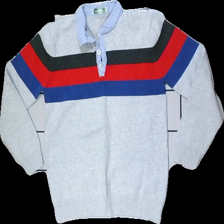
View: front
Type: Sweater
Category: Children
Brand: Not in the list
Brand text on label: xiaofeihu
Colors: Grey, Red, Blue, Multicolor
Material: 100% cotton
Pattern: Striped
Cut: Regular
Stains: Minor
Price range: <50
Recommended usage: Recycle